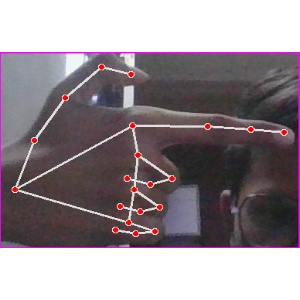
अक्षर: ब